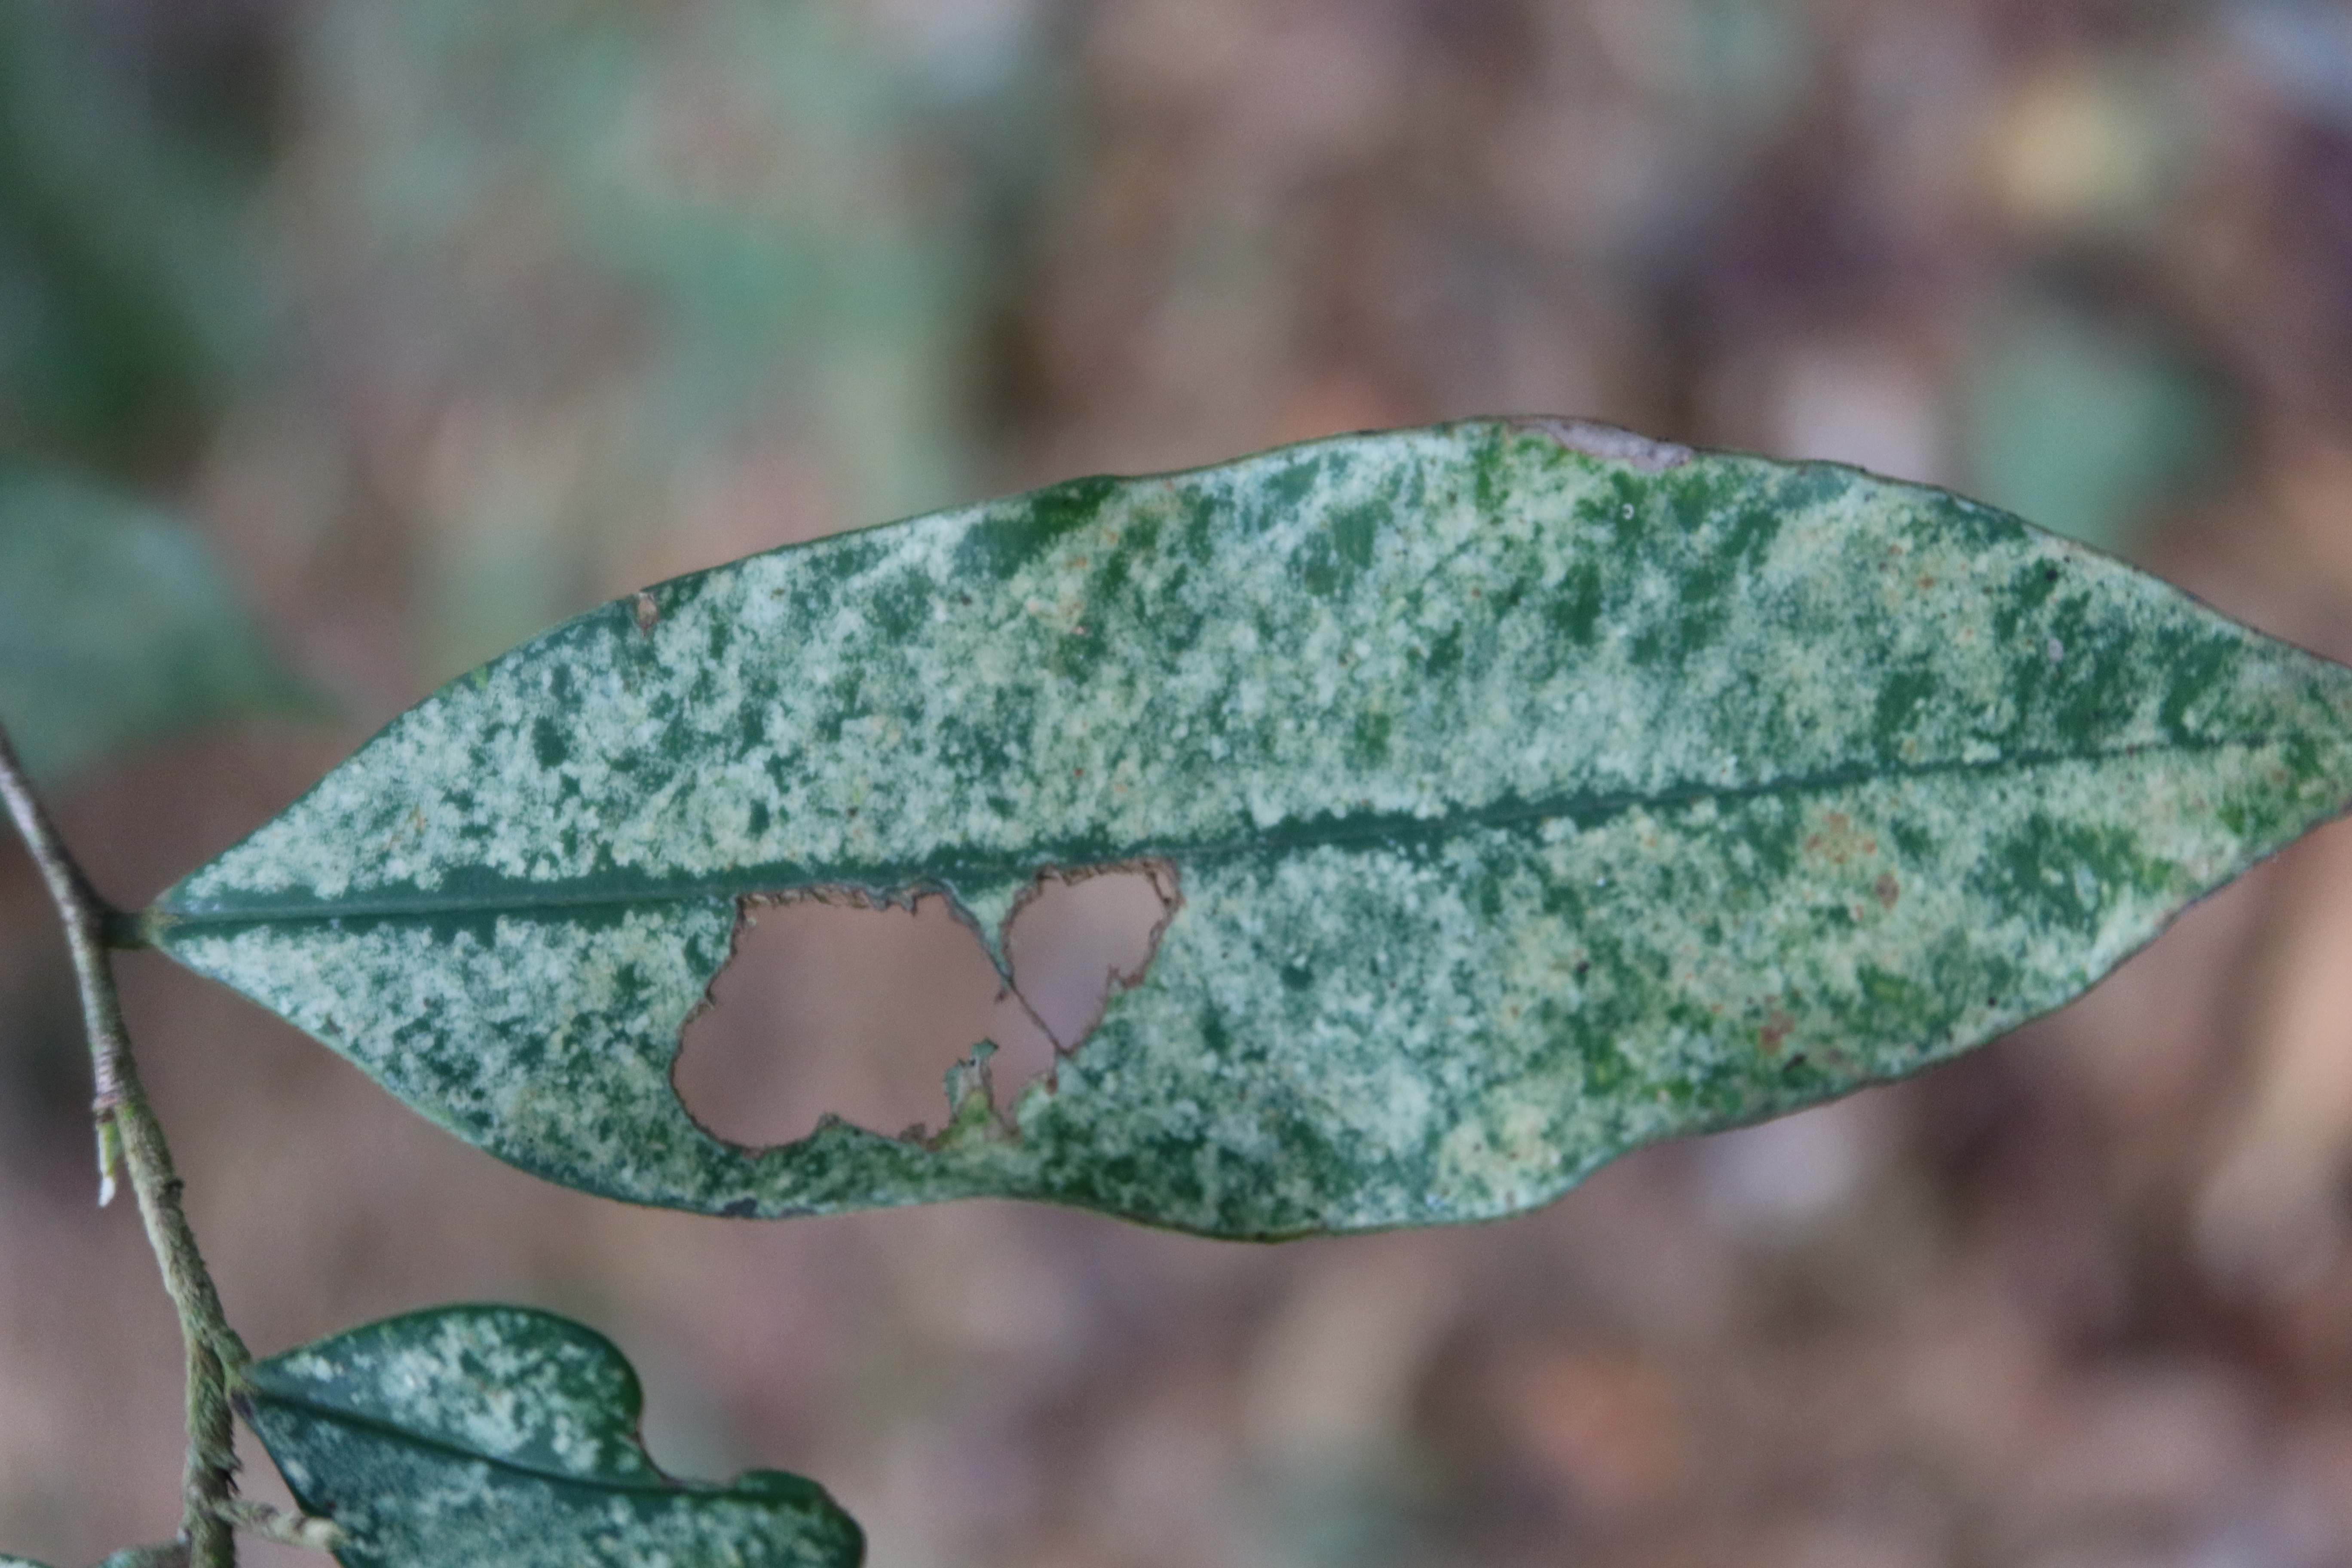
Label: Powdery mildew